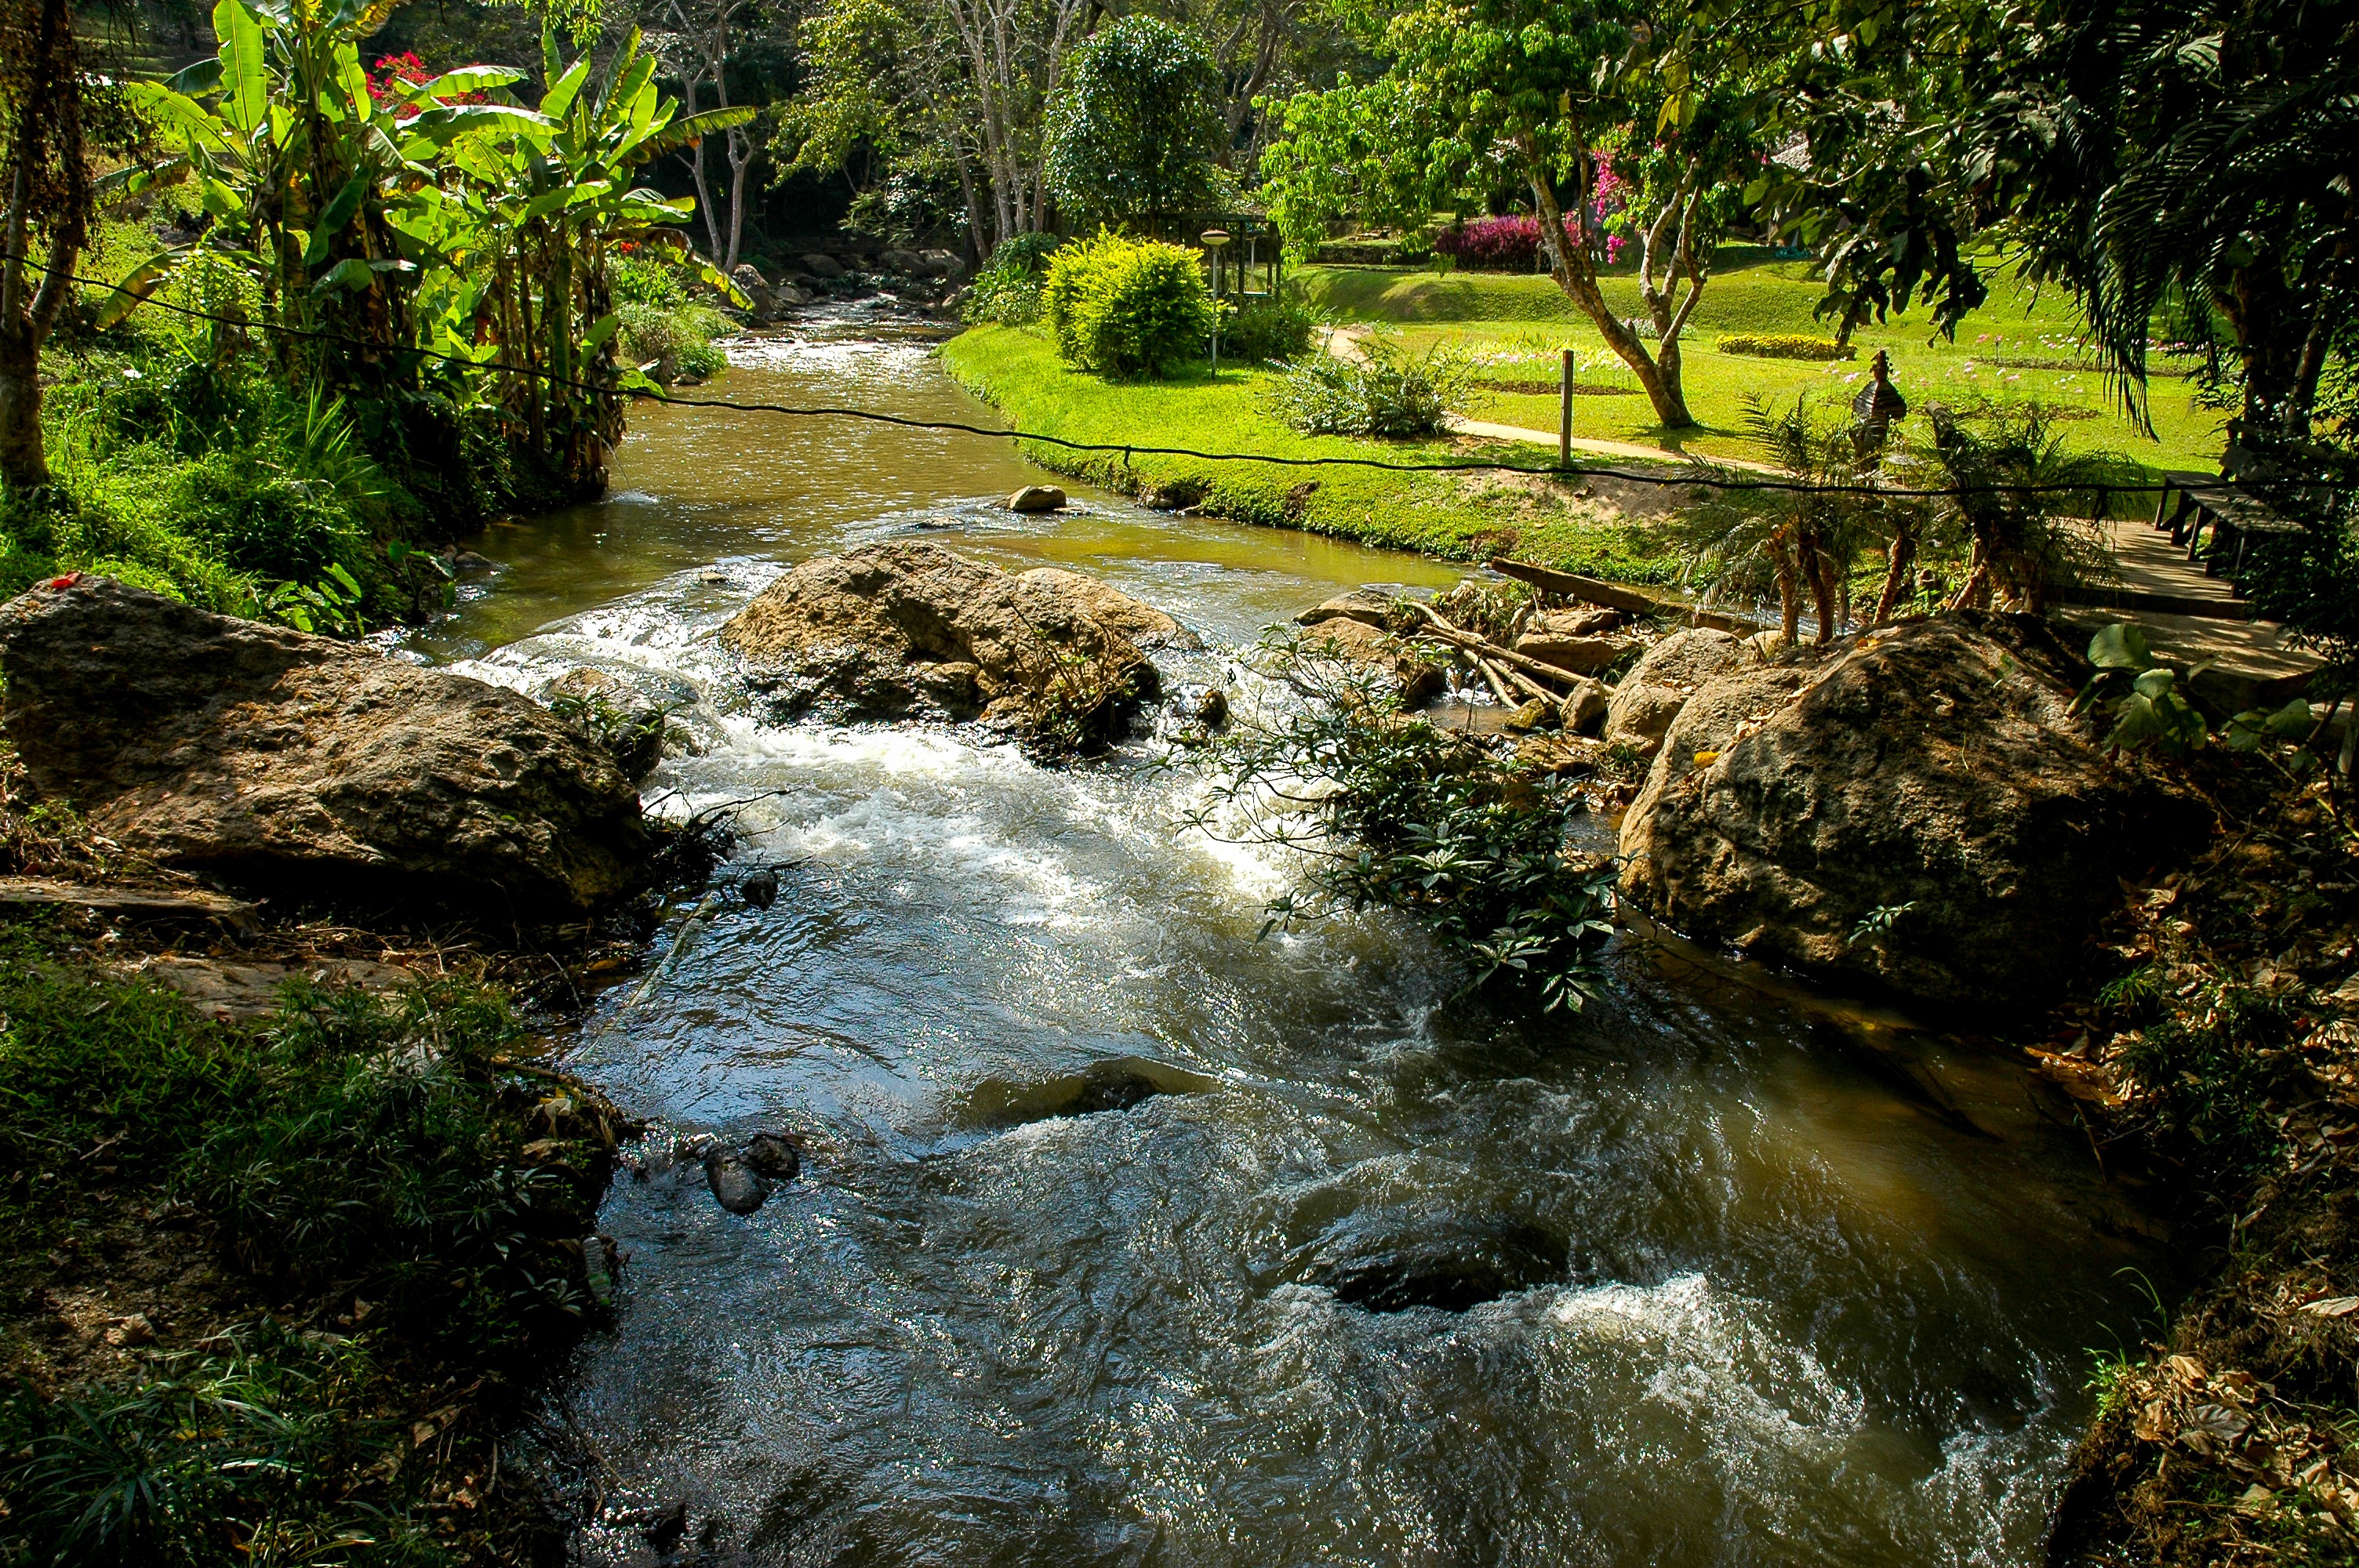
landscape, tree, water, nature, forest, rock, waterfall, creek, wilderness, leaf, flower, river, valley, stream, green, flow, jungle, autumn, rapid, botany, garden, body of water, vegetation, rainforest, woodland, habitat, water feature, watercourse, river landscape, landform, natural environment